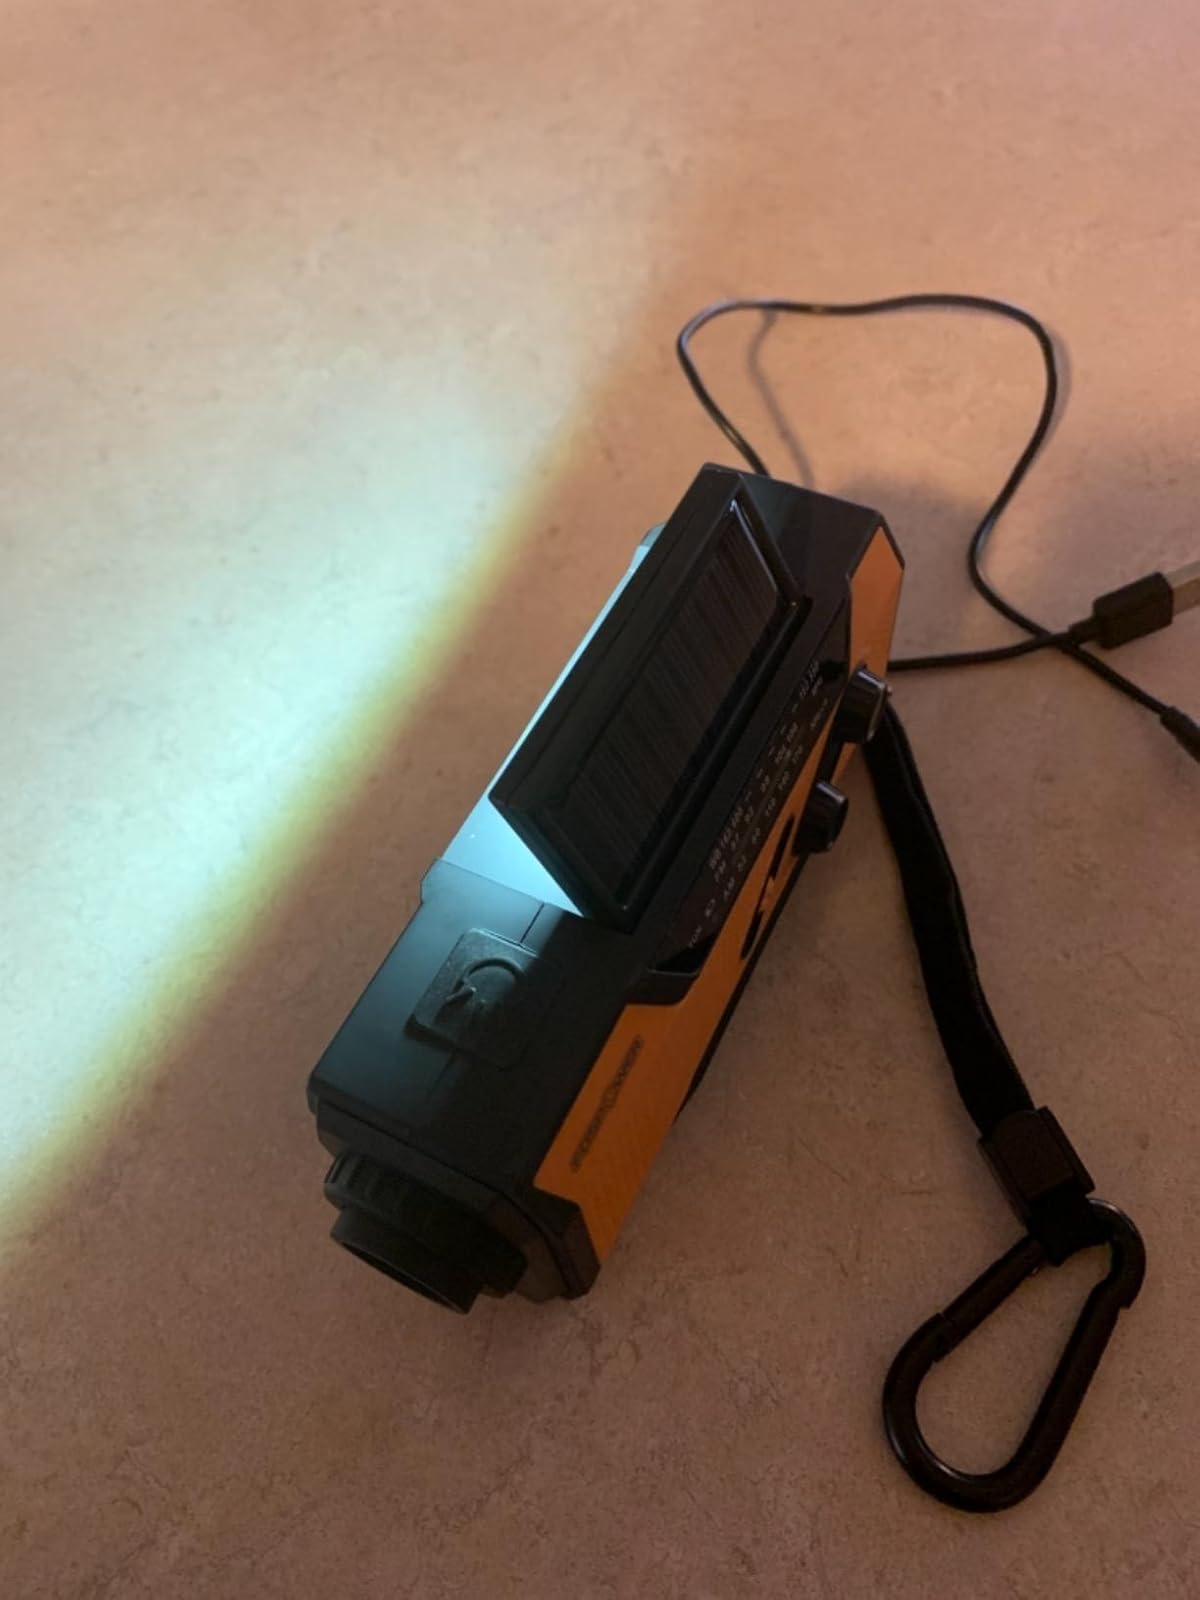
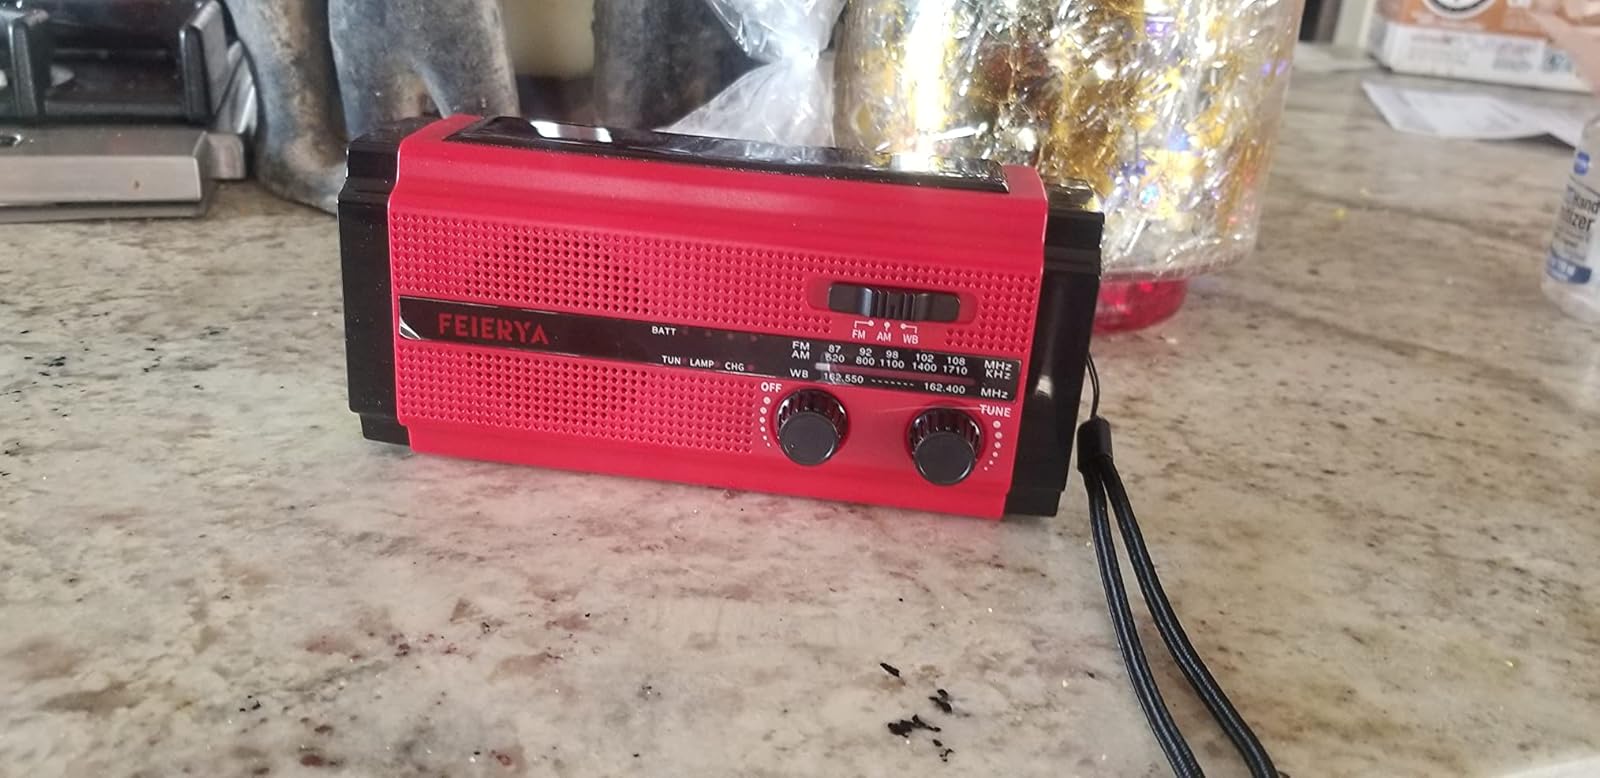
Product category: radio
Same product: no